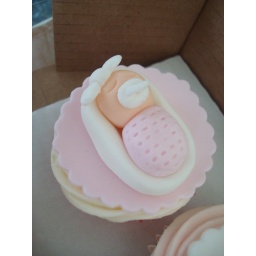
Hand made sleeping baby in moses basket